The Wife of the Centaur

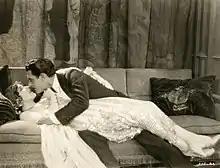
Still with John Gilbert and Aileen Pringle

The Wife of the Centaur is a 1924 American silent drama film directed by King Vidor, and released by Metro-Goldwyn-Mayer shortly after it formed from a merger of Metro Pictures, Goldwyn Pictures, and Mayer Pictures in April 1924. Metro had acquired the movie rights to Cyril Hume's debut novel "Wife of a Centaur" (Doran, 1923) in November. A novelist imagines that he has been reincarnated as a creature from Greek mythology and becomes entangled in a love triangle.